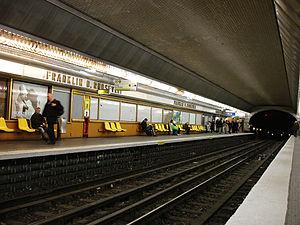
La station Franklin D. Roosevelt de la ligne 9 du métro de Paris, France
La ligne 9 du métro de Paris est une des seize lignes du réseau métropolitain de Paris. Elle relie la station Pont de Sèvres située à Boulogne-Billancourt, à l'ouest de Paris, seconde ville de la région pour sa population, à la station Mairie de Montreuil à Montreuil, deuxième commune la plus peuplée de la Seine-Saint-Denis après Saint-Denis, à l'est de la capitale. Cette ligne est une des plus longues et des plus fréquentées du réseau, avec 143 millions de voyageurs en 2018, ce qui la place en troisième position de l'ensemble des lignes de métro de la RATP, après la ligne 1 et la 4.
Franklin D. Roosevelt est une station des lignes 1 et 9 du métro de Paris, située dans le 8ᵉ arrondissement de Paris.